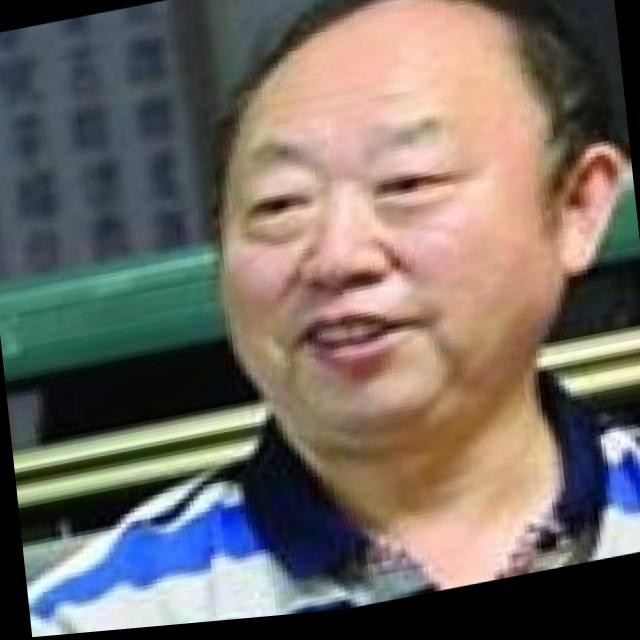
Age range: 45-64